Barjo

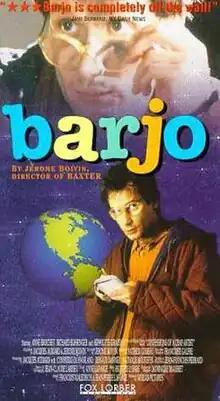
American VHS cover

Barjo is a 1992 French film adaptation of Philip K. Dick's non-science fiction novel "Confessions of a Crap Artist", originally written in 1959 and published in 1975, the only non-science fiction novel of Dick's to be published in his lifetime. The film was directed by Jérôme Boivin and written by Jacques Audiard and Jérôme Boivin, and stars Anne Brochet, Richard Bohringer and Hippolyte Girardot. "Barjo" translates as "nutcase" or "nut job".